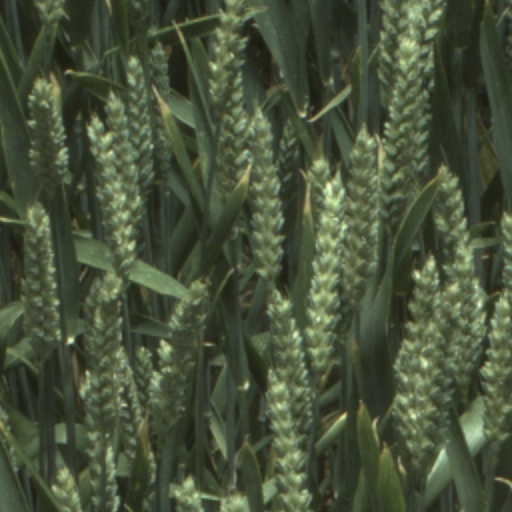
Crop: wheat